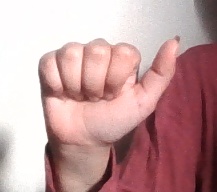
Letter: dhad